Roman villa of Chiragan

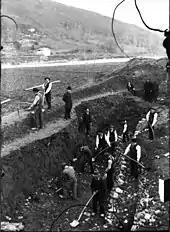
Albert Lebègue, director of the excavations in villa of Chiragan (1890–91).

New excavations are carried out by the "Société archéologique du Midi de la France" from 1840 to 1842 and then from 1842 to 1848, to link the new findings to the areas cleared by Alexandre Du Mège. The archaeologists then focused their research to the east of Du Mège's excavations. These excavations revealed the existence of thermae, although they brought to light fewer objects than in the previous excavation campaigns.